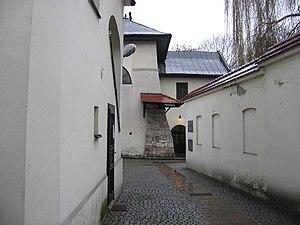
"La synagogue Rem""ou, Rem""o ou Rem""a, sise 40 rue Szeroka dans le quartier juif de Kazimierz, est la seule synagogue encore en activité à Cracovie. Elle a été fondée par le banquier du roi de Pologne Sigismond II, Izrael Isserl Auerbach, pour son fils Mojżesz ben Israel Isserles, dit le Rem""ou.